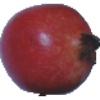
Label: pomegranate